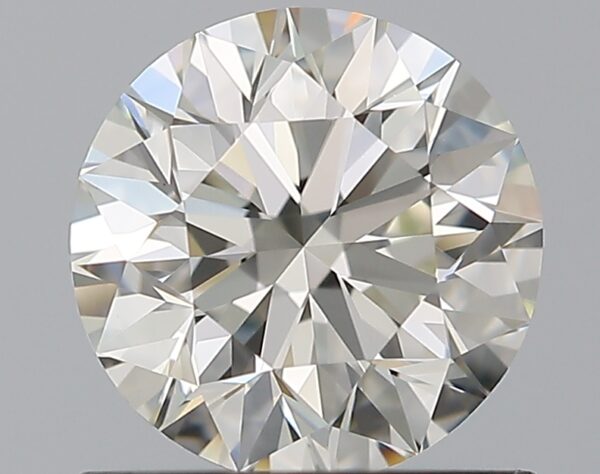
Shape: round
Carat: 0.9
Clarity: VVS1
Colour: J
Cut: EX
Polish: EX
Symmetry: EX
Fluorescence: N
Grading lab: GIA
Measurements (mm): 6.1 x 6.14 x 3.87